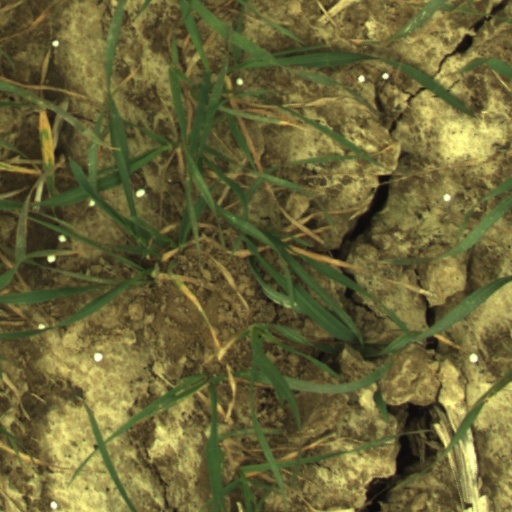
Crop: wheat